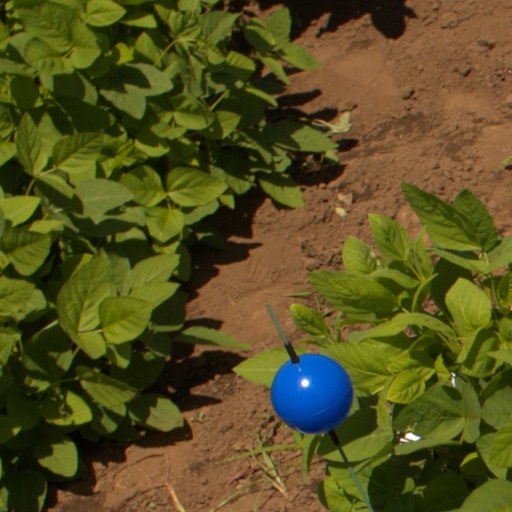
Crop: soybean